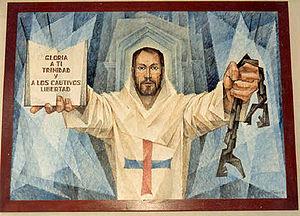
La croix rouge et bleue est le symbole des Trinitaires, ordre religieux dit rédempteur fondé en 1194 par le Français saint Jean de Matha et Félix de Valois, à l'origine pour racheter les chrétiens prisonniers des "infidèles", qui aujourd'hui aide les captifs de toutes sortes, visitent les prisonniers et les malades.